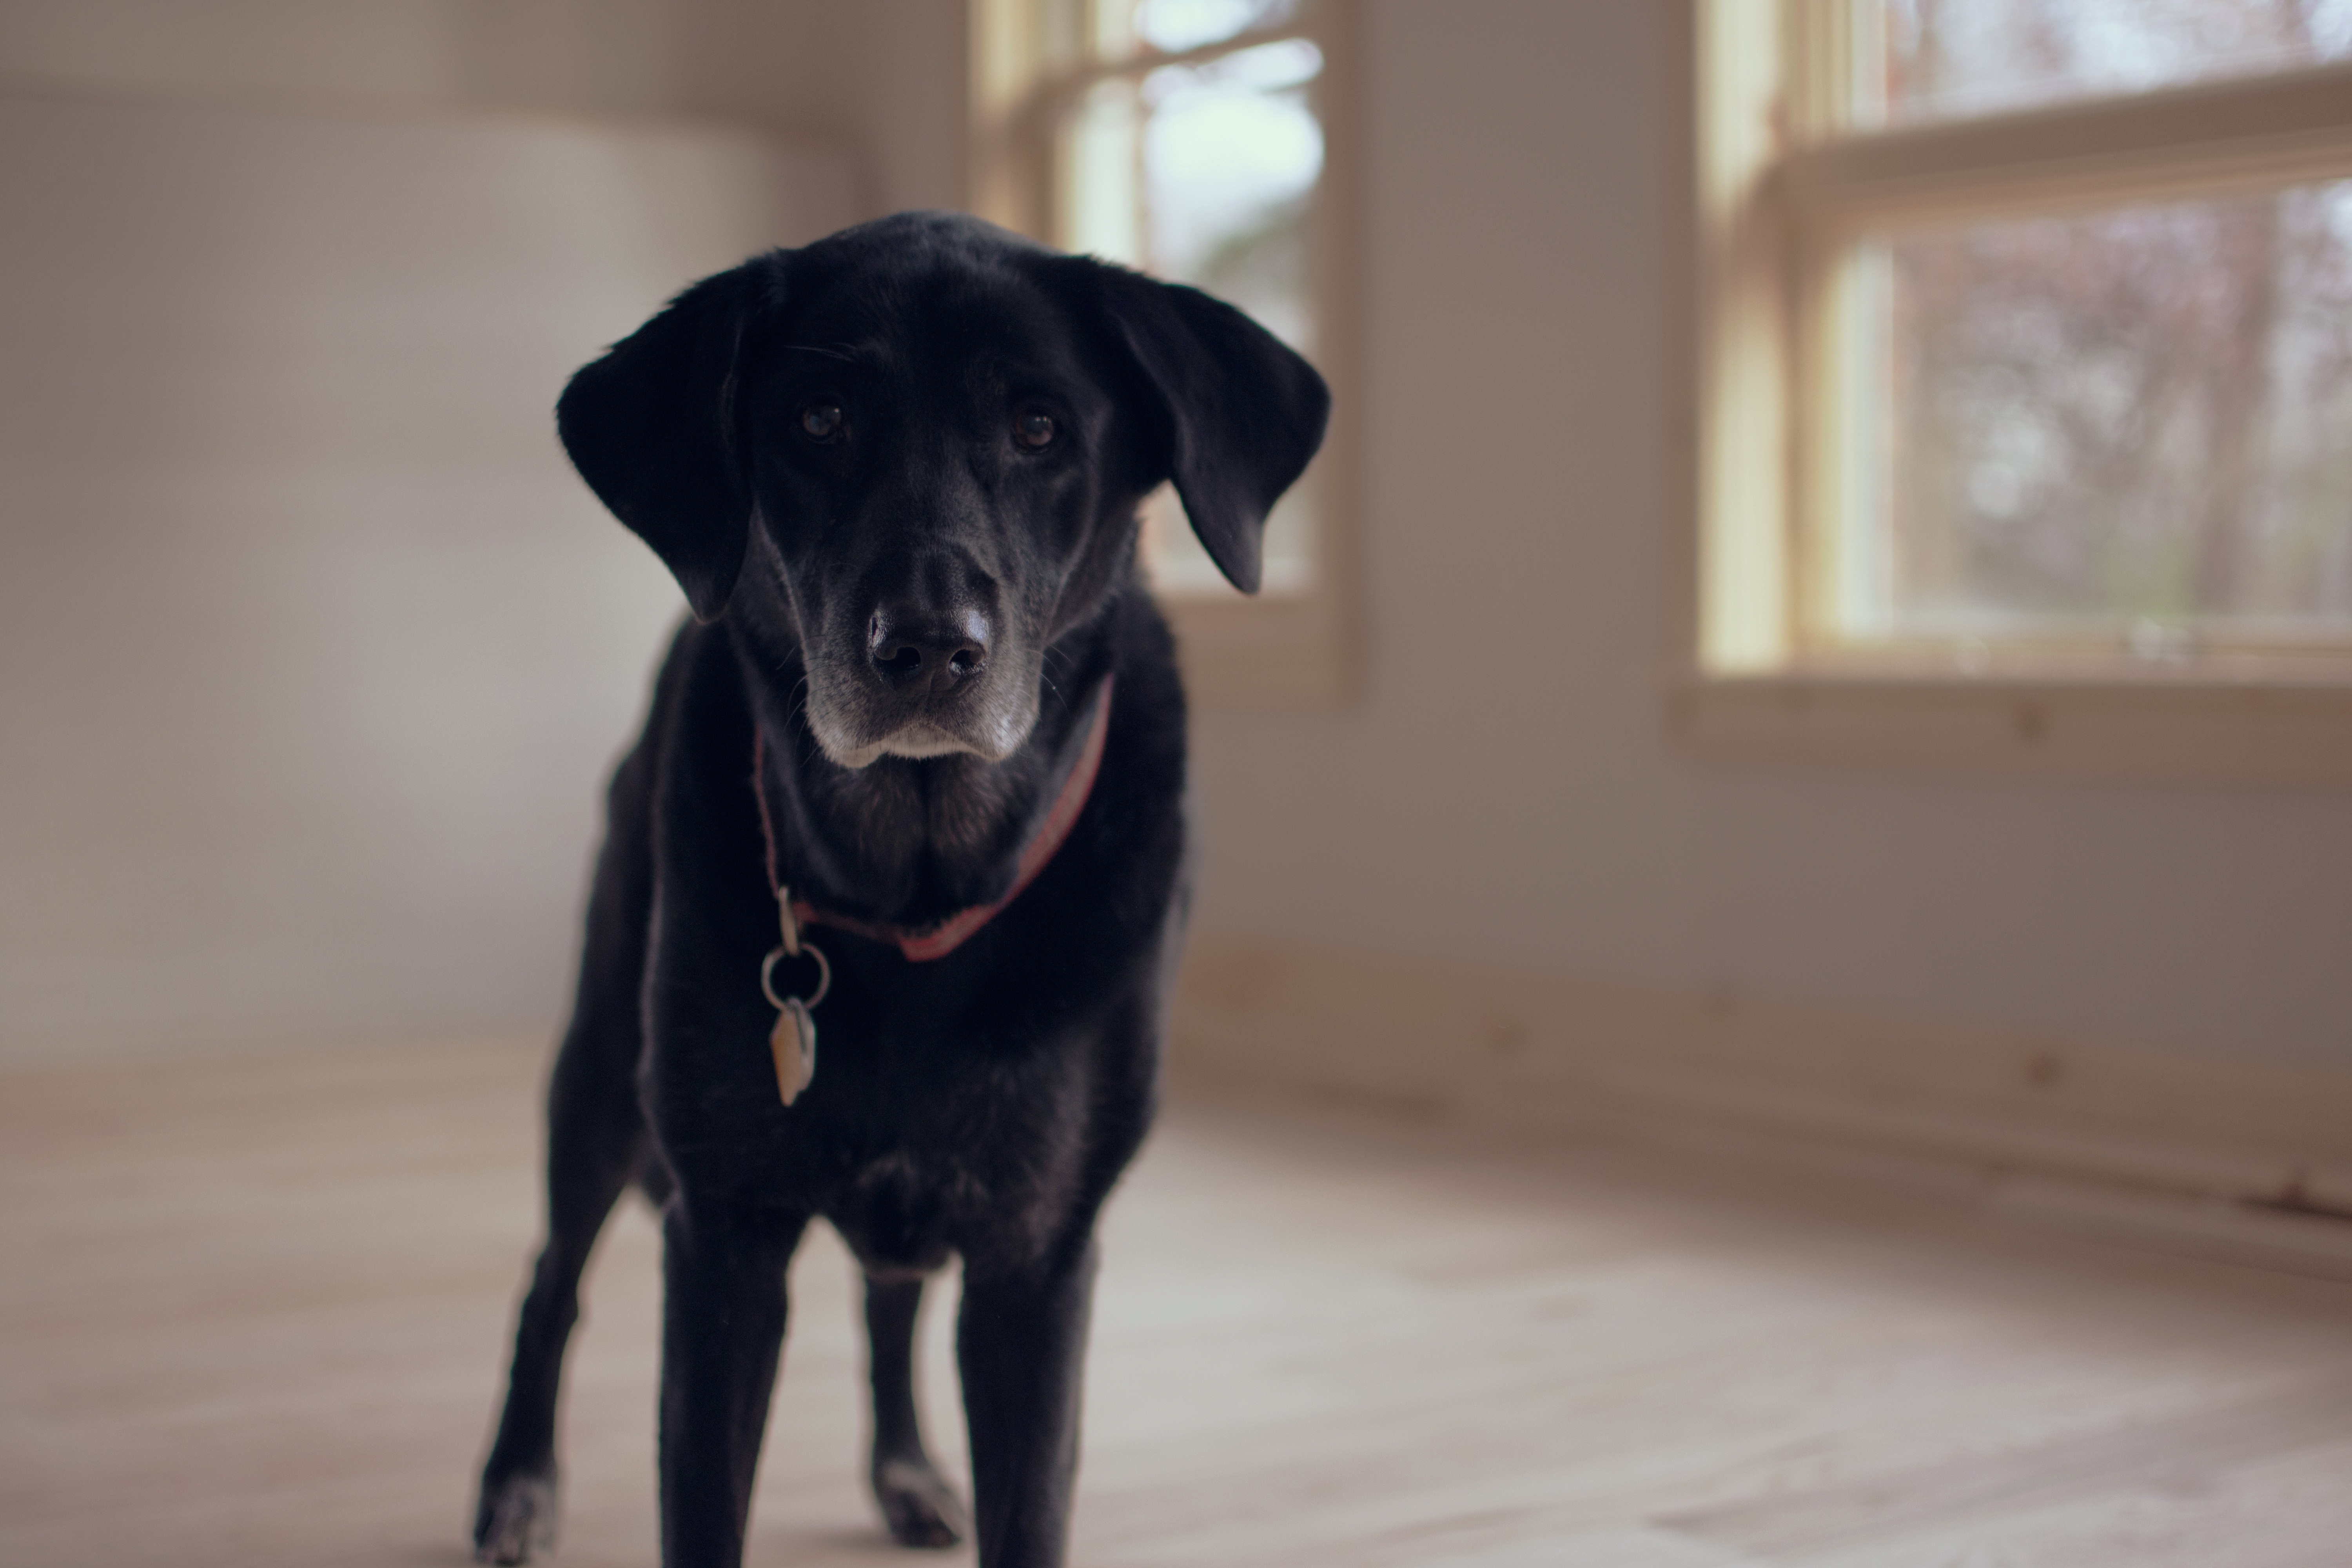
old, puppy, dog, animal, canine, pet, portrait, mammal, friendship, black, friend, vertebrate, labrador retriever, senior, domestic, labrador, retriever, doggy, companion, senior dog, dog like mammal